List of birds of Alagoas

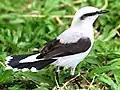
The masked water tyrant is a very common bird throughout the caatinga in Alagoas

This list of birds of Alagoas includes species documented in the Brazilian state of Alagoas. The backbone of this list is provided by Avibase, and all additions that differ from this list have citations. As of September 2024, there are 630 recorded bird species in Alagoas.